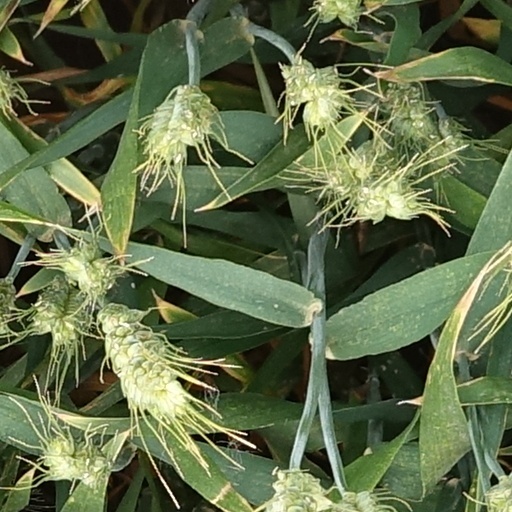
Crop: wheat